Rhema Obed

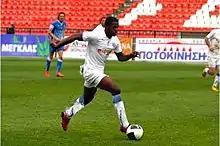
Rhema Obed Playing For Ethinkos Gazoros

On 28 January 2013, Obed signed for Ethnikos Gazoros in Football League of Greece. totalling 8 appearances for half the season.